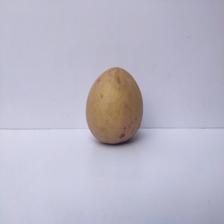
Size: Large